South Maitland Railway Workshops

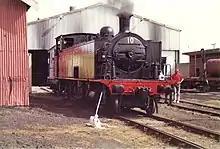
Preserved SMR 10 class No.10 in front of the 1981 vintage loco shed at East Greta Junction, the sand shed is on the left.

Construction of workshops on the site began in about 1904, when a locomotive depot was built by the East Greta Coal Mining Company. This was a two road engine shed, and was replaced in 1912 by a wooden framed twin gable four track galvanised iron shed constructed nearby. In 1981 this was in turn demolished to make way for a modern steel portal framed locomotive shed of slightly shorter length than the original timber shed. The present workshop was constructed some time between 1912 and 1918.